Miniature Railway Company

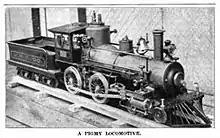
'A Pigmy Locomotive' at the Trans-Mississippi Exposition

The company was founded in 1898 by Timothy Cagney and his brothers David and John, after they had run a ticket brokerage company known as Cagney Bros. in New York in the early 1890s. They had begun building steam locomotives in 1894, and their popular gauge 4-4-0 was a crude replica of New York Central and Hudson River Railroad No. 999, the first in the world to travel over .